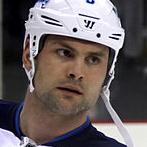
Age: 28